Battle of Sokoto

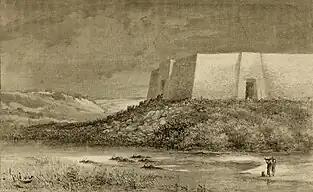
1890 depiction of Sokoto's walls

In early 1898, the arrival of the deposed ruler of Ségou in Sokoto and the French expedition under Marius Gabriel Cazemajou alarmed Caliph Abdurrahman. He permitted the RNC to send a force toward Sokoto under the guise of providing assistance against the French. The Company's actual aim was to establish a military post near Sokoto and to secure the Caliph's approval for a Resident in the capital. When Cazemajou agreed to withdraw from the Caliphate, the Company continued its advance. Sensing the threat, Caliph Abdurrahman sent the Emir of Kontagora with 7,000 horsemen to intercept the British and warn them to turn back, which the Company force then did.